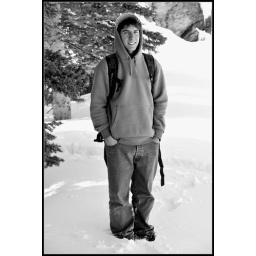
Feet in the snow, bear lake